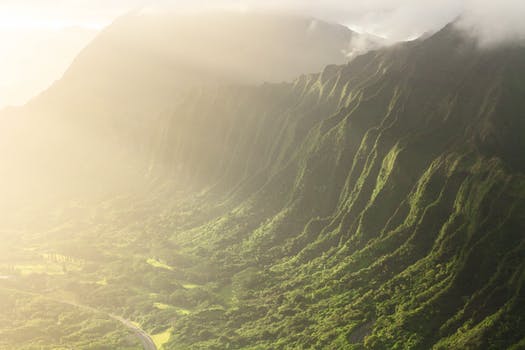
Label: No Watermark